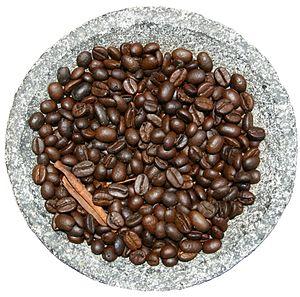
Grains de café. Exif présent pour infos complémentaires. 한국어: 커피콩